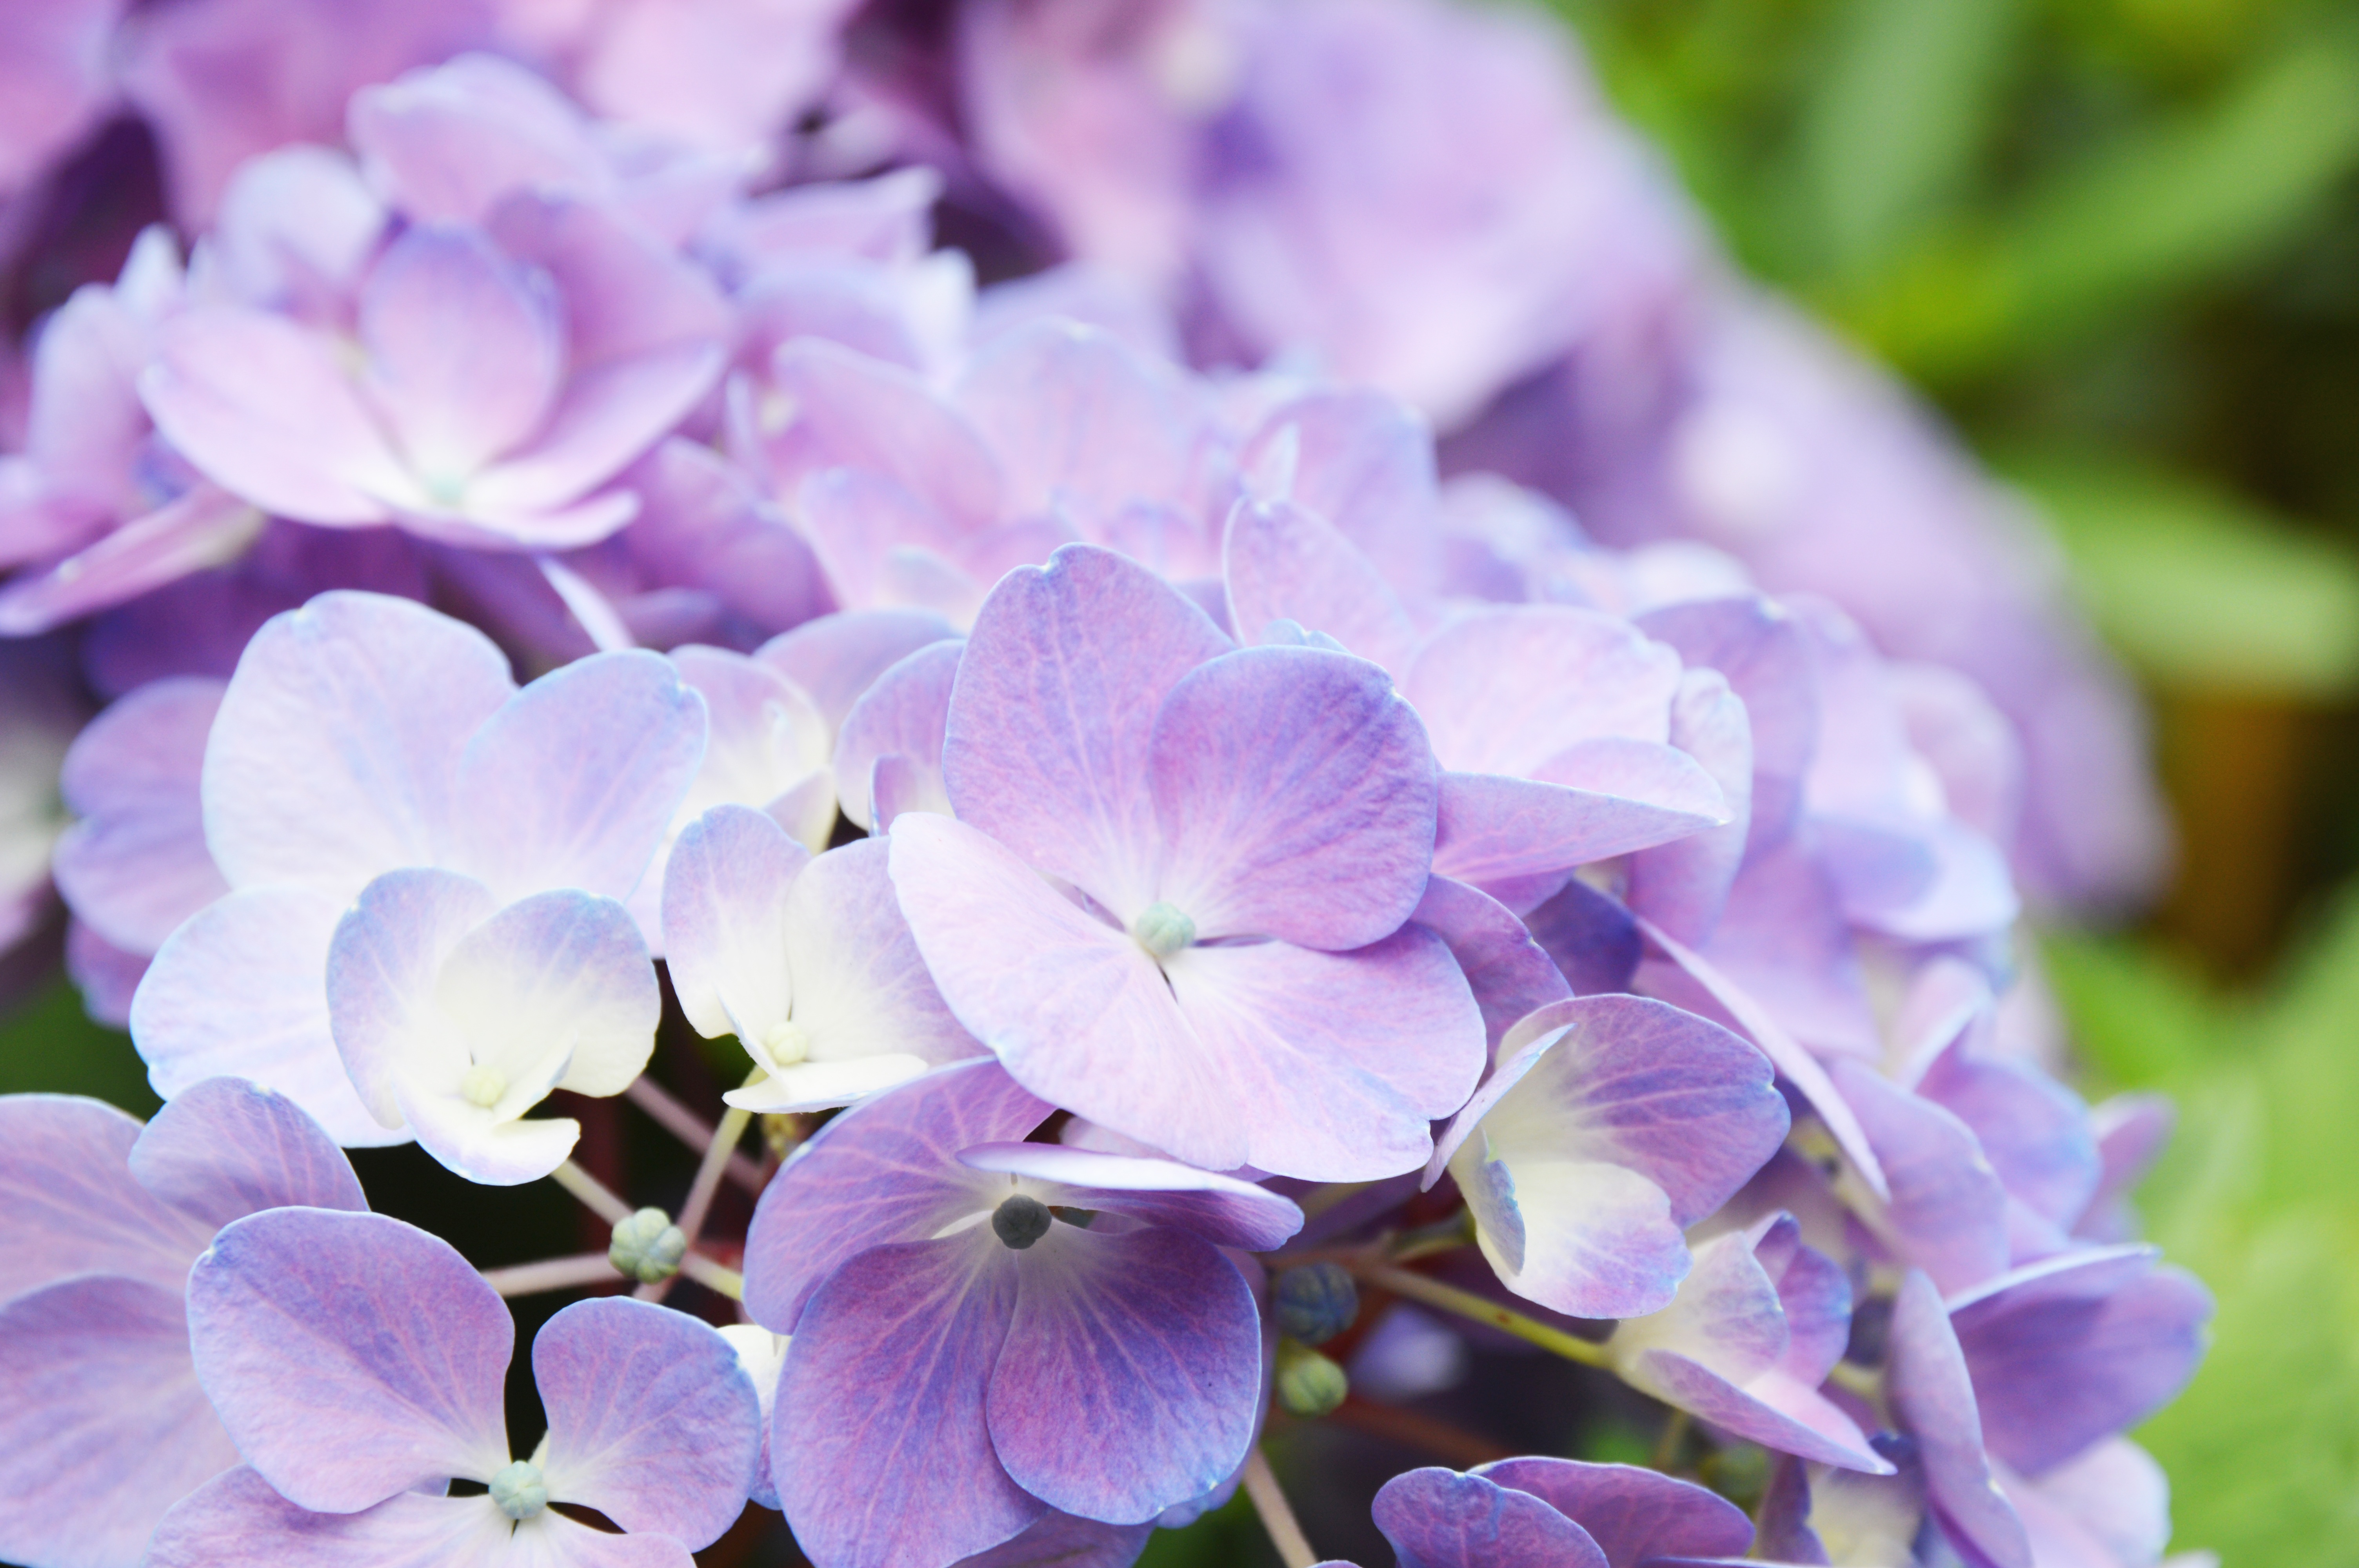
nature, blossom, plant, flower, purple, petal, bloom, live, bush, young, botany, garden, flora, hydrangea, flowers, detail, frisch, alive, macro photography, flowering plant, hydrangeaceae, cornales, annual plant, land plant, violet family